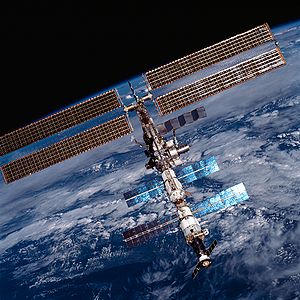
STS-105 / Missionen
Rumfærge-missionen STS-105 var rumfærgens Discoverys rumflyvning nummer 30.